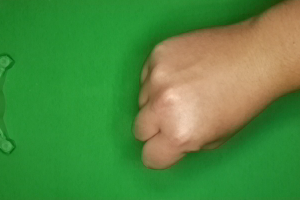
Label: rock